St Chad's Church, York

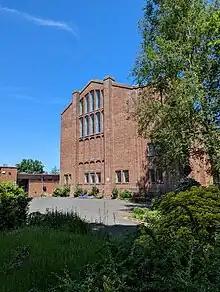
West end of the church, in 2023

The building is constructed of concrete, with brick facades, and a concrete roof vault. The main part of the church consists of a single space, serving as both nave and chancel, with side aisles, a narthex at the west end, with stairs leading to an organ gallery, and a chapel at the east end. There is a tower at the north-west; this incorporates a porch. The tower has a flat roof and has a brick niche containing a statue of Saint Chad. Externally, the building is divided into bays by full-height buttresses, and the walls are topped with a parapet of moulded brick. There is a priest's doorway at the south-east corner, with its own small tower. The windows are lancets, arranged at the west end in multiple tiers.